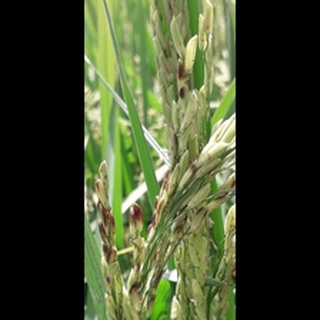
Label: diseased_rice